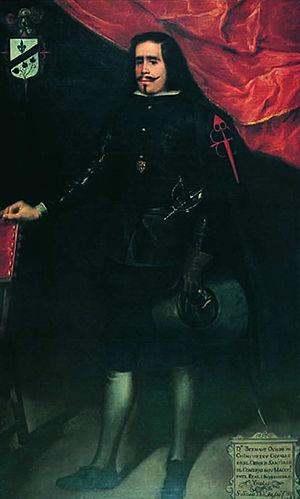
Juan de Alfaro y Gómez est un peintre espagnol.